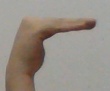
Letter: haa